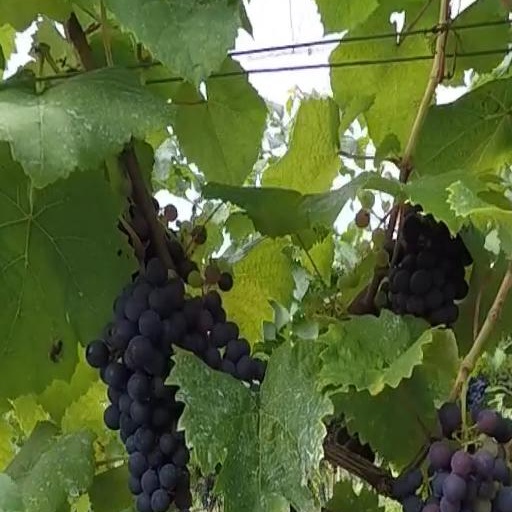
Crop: grape